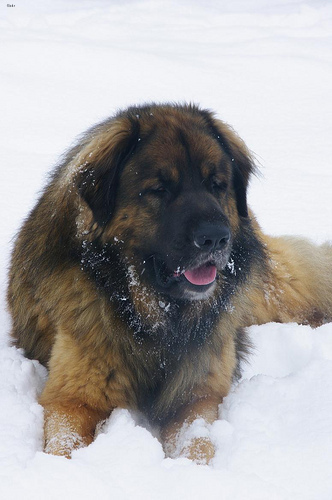
Animal: dog
Breed: leonberger